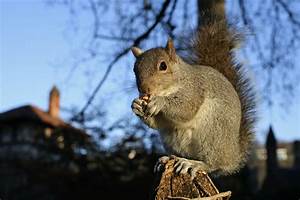
Label: scoiattolo